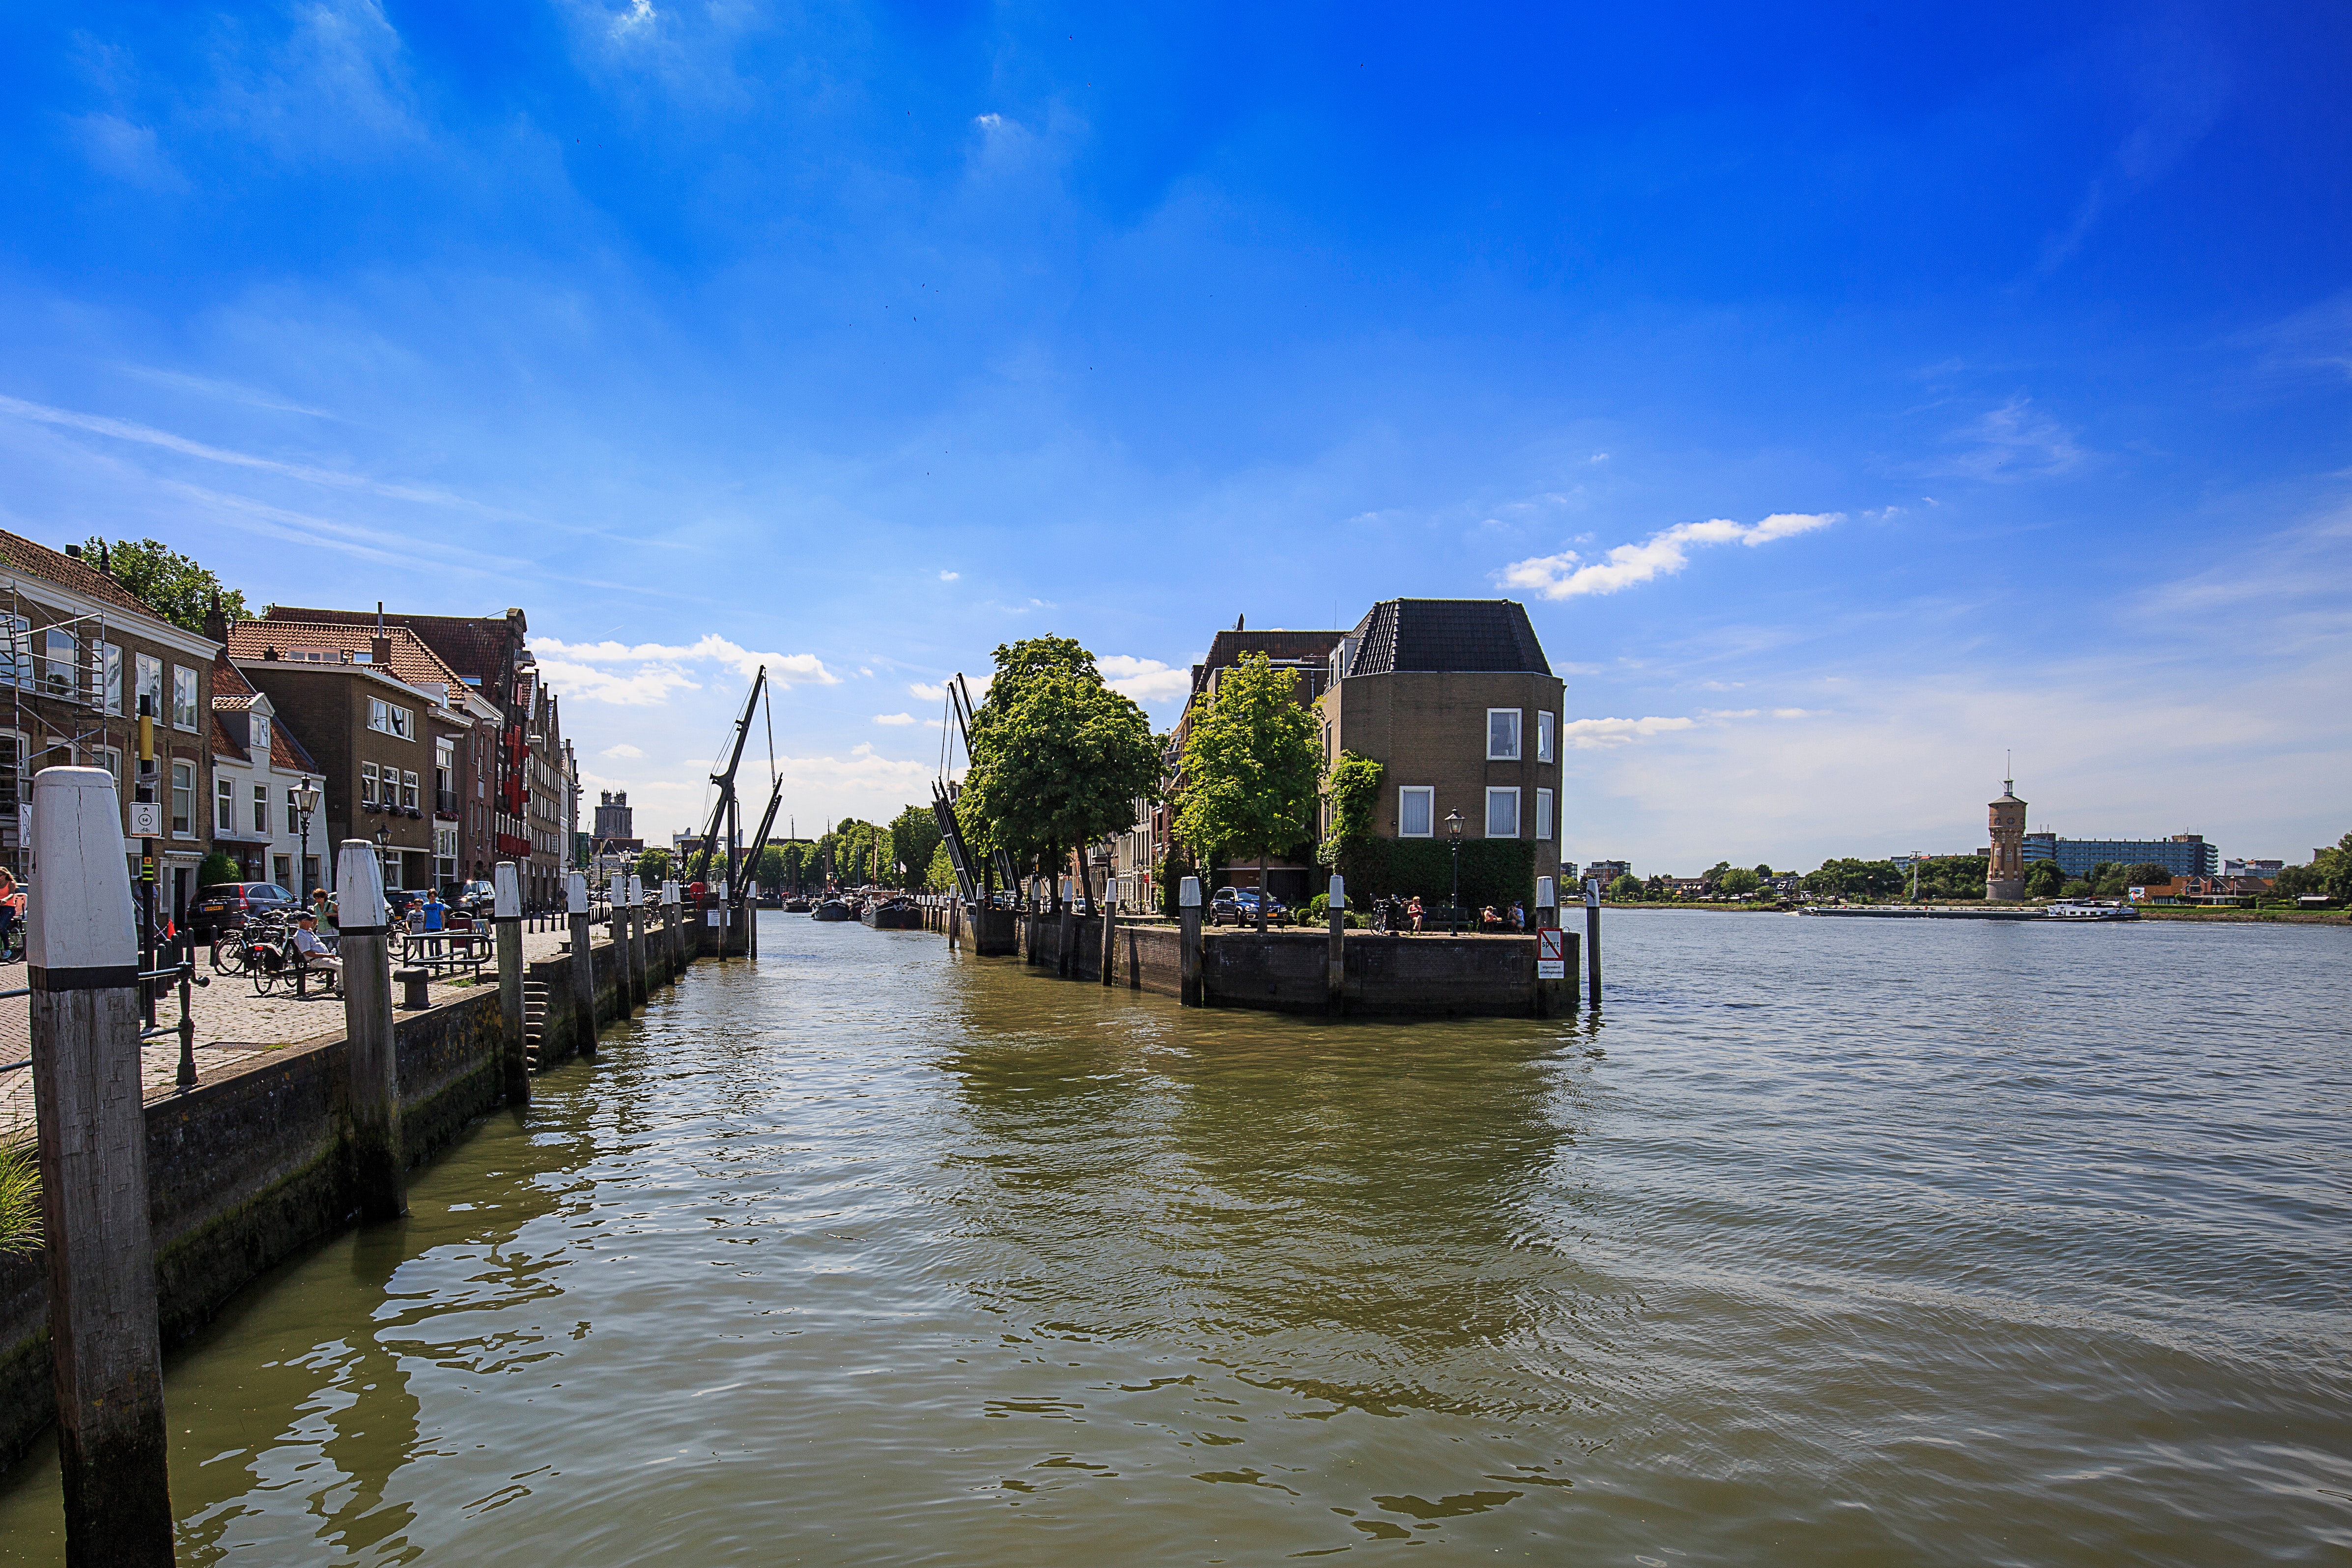
water, waterway, sky, river, town, canal, channel, bank, architecture, city, water transportation, watercourse, urban area, cloud, vehicle, tourism, house, boat, vacation, reflection, watercraft, tourist attraction, building